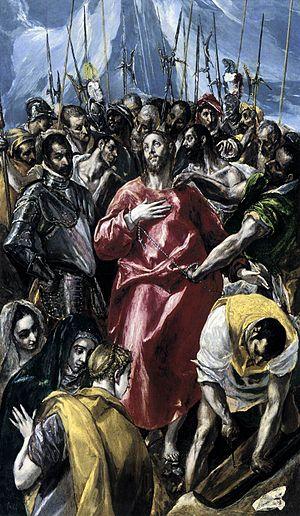
Upton House est une maison et un musée situé dans le Warwickshire, ancienne propriété de Walter Samuel et actuellement celle du National Trust.